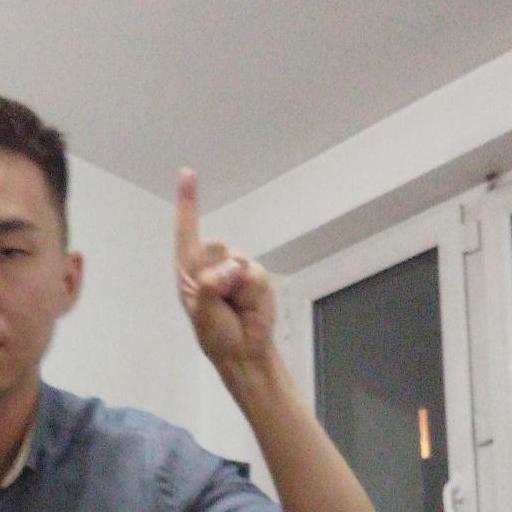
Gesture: one